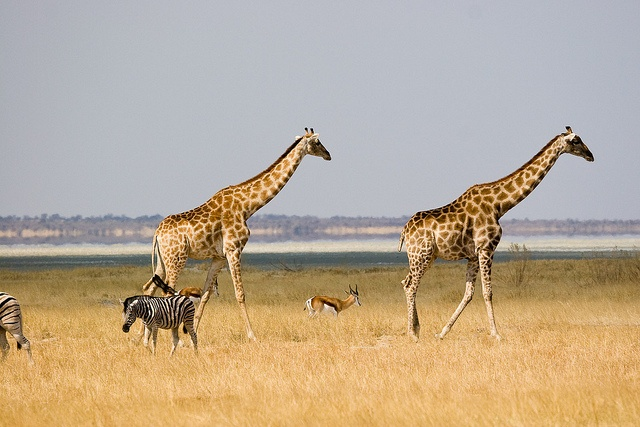
Giraffes and zebras are walking in the dry grass.
A herd of wild animals walking across a large dry field.
Two giraffes, two zebras and some other animals in a grassy field.
Two giraffes, and antelope and some zebra in tall dry grass
Gazelles, zebras and giraffes roaming around the plains.